Question: Please indicate a possible affordance area of swing_baseball_bat that can be used for holding
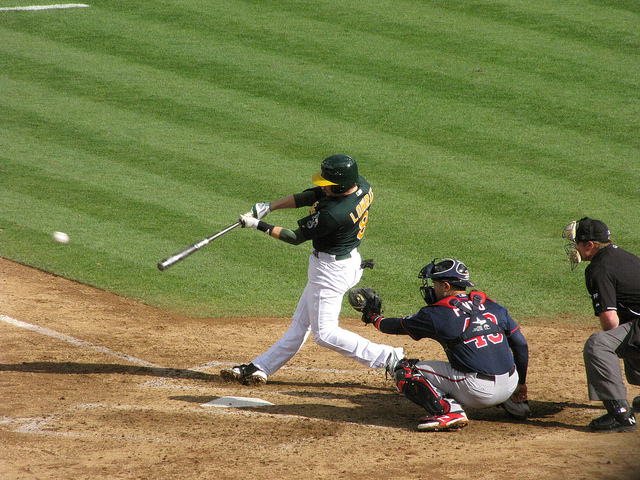
Answer: [223.143, 203.576, 274.84, 235.641]